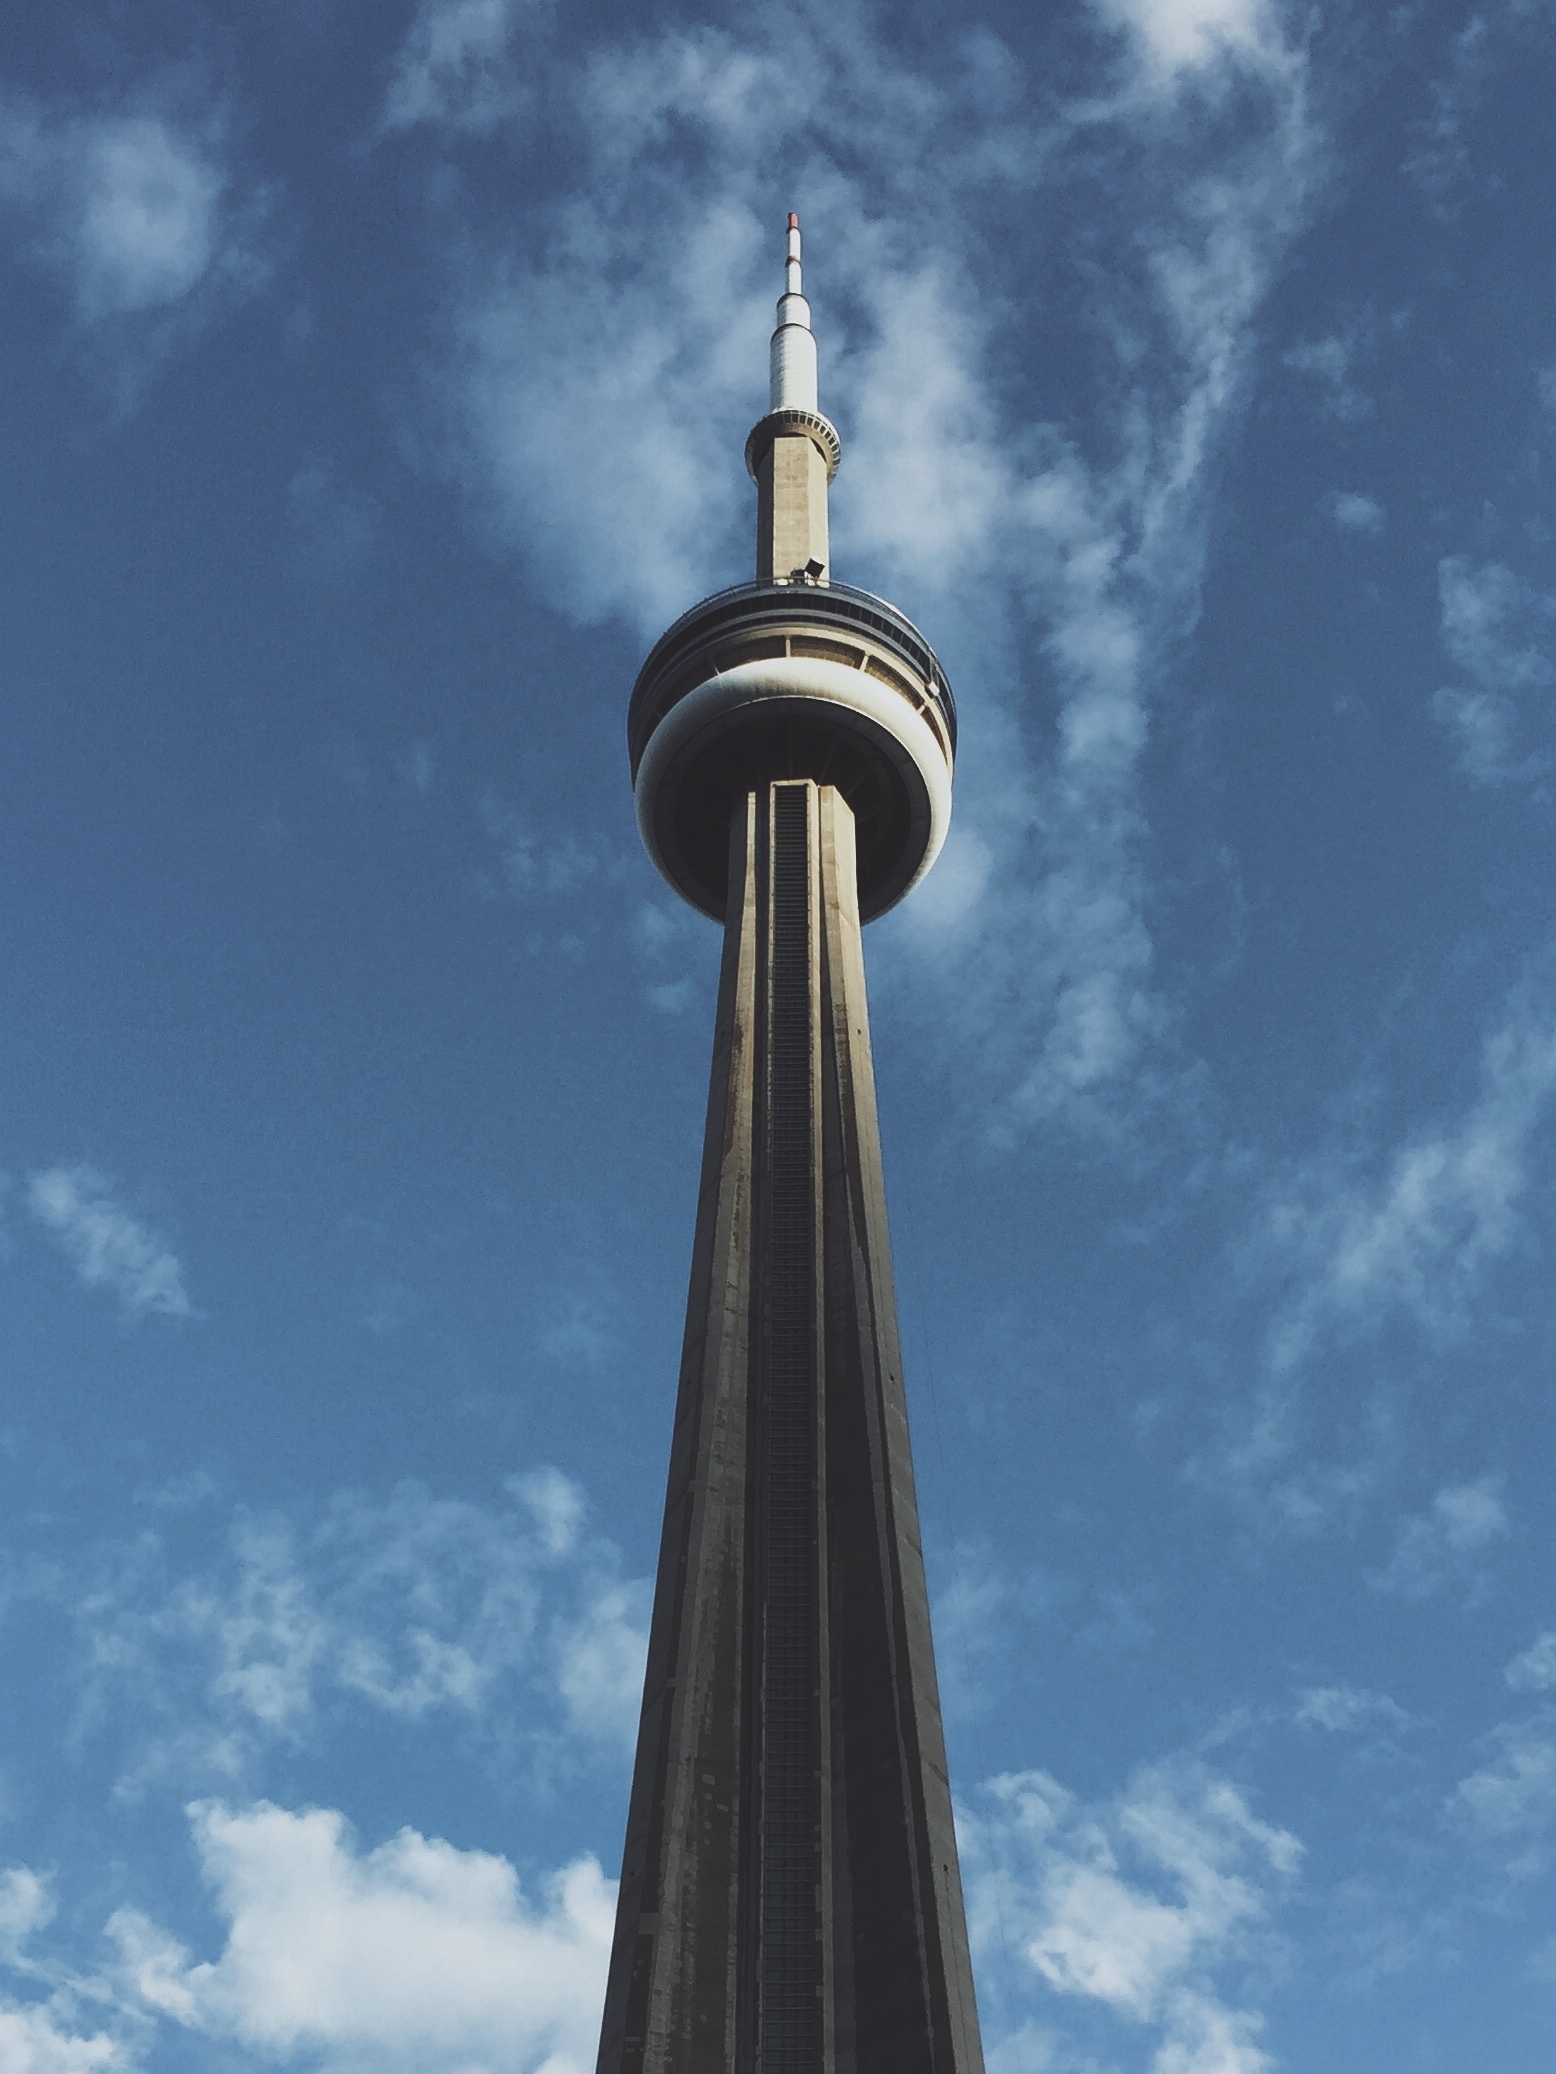
architecture, sky, building, skyscraper, monument, tower, landmark, blue, street light, cn tower, 6ix, bell tower, spire, steeple